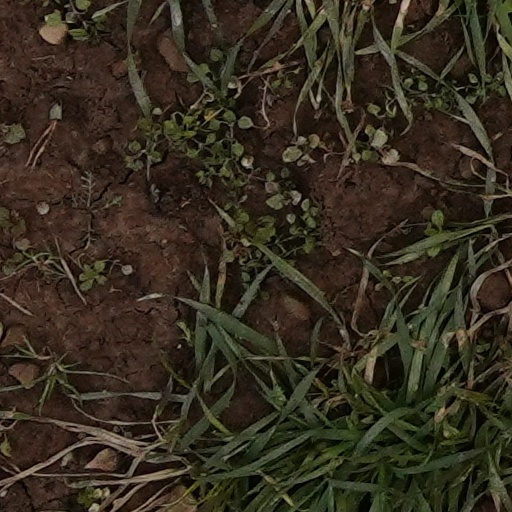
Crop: wheat